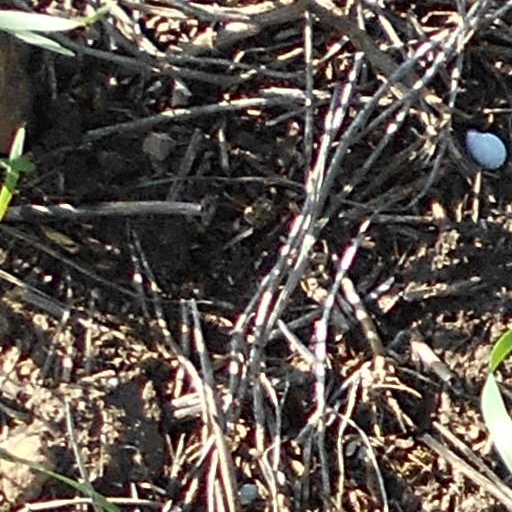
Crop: wheat